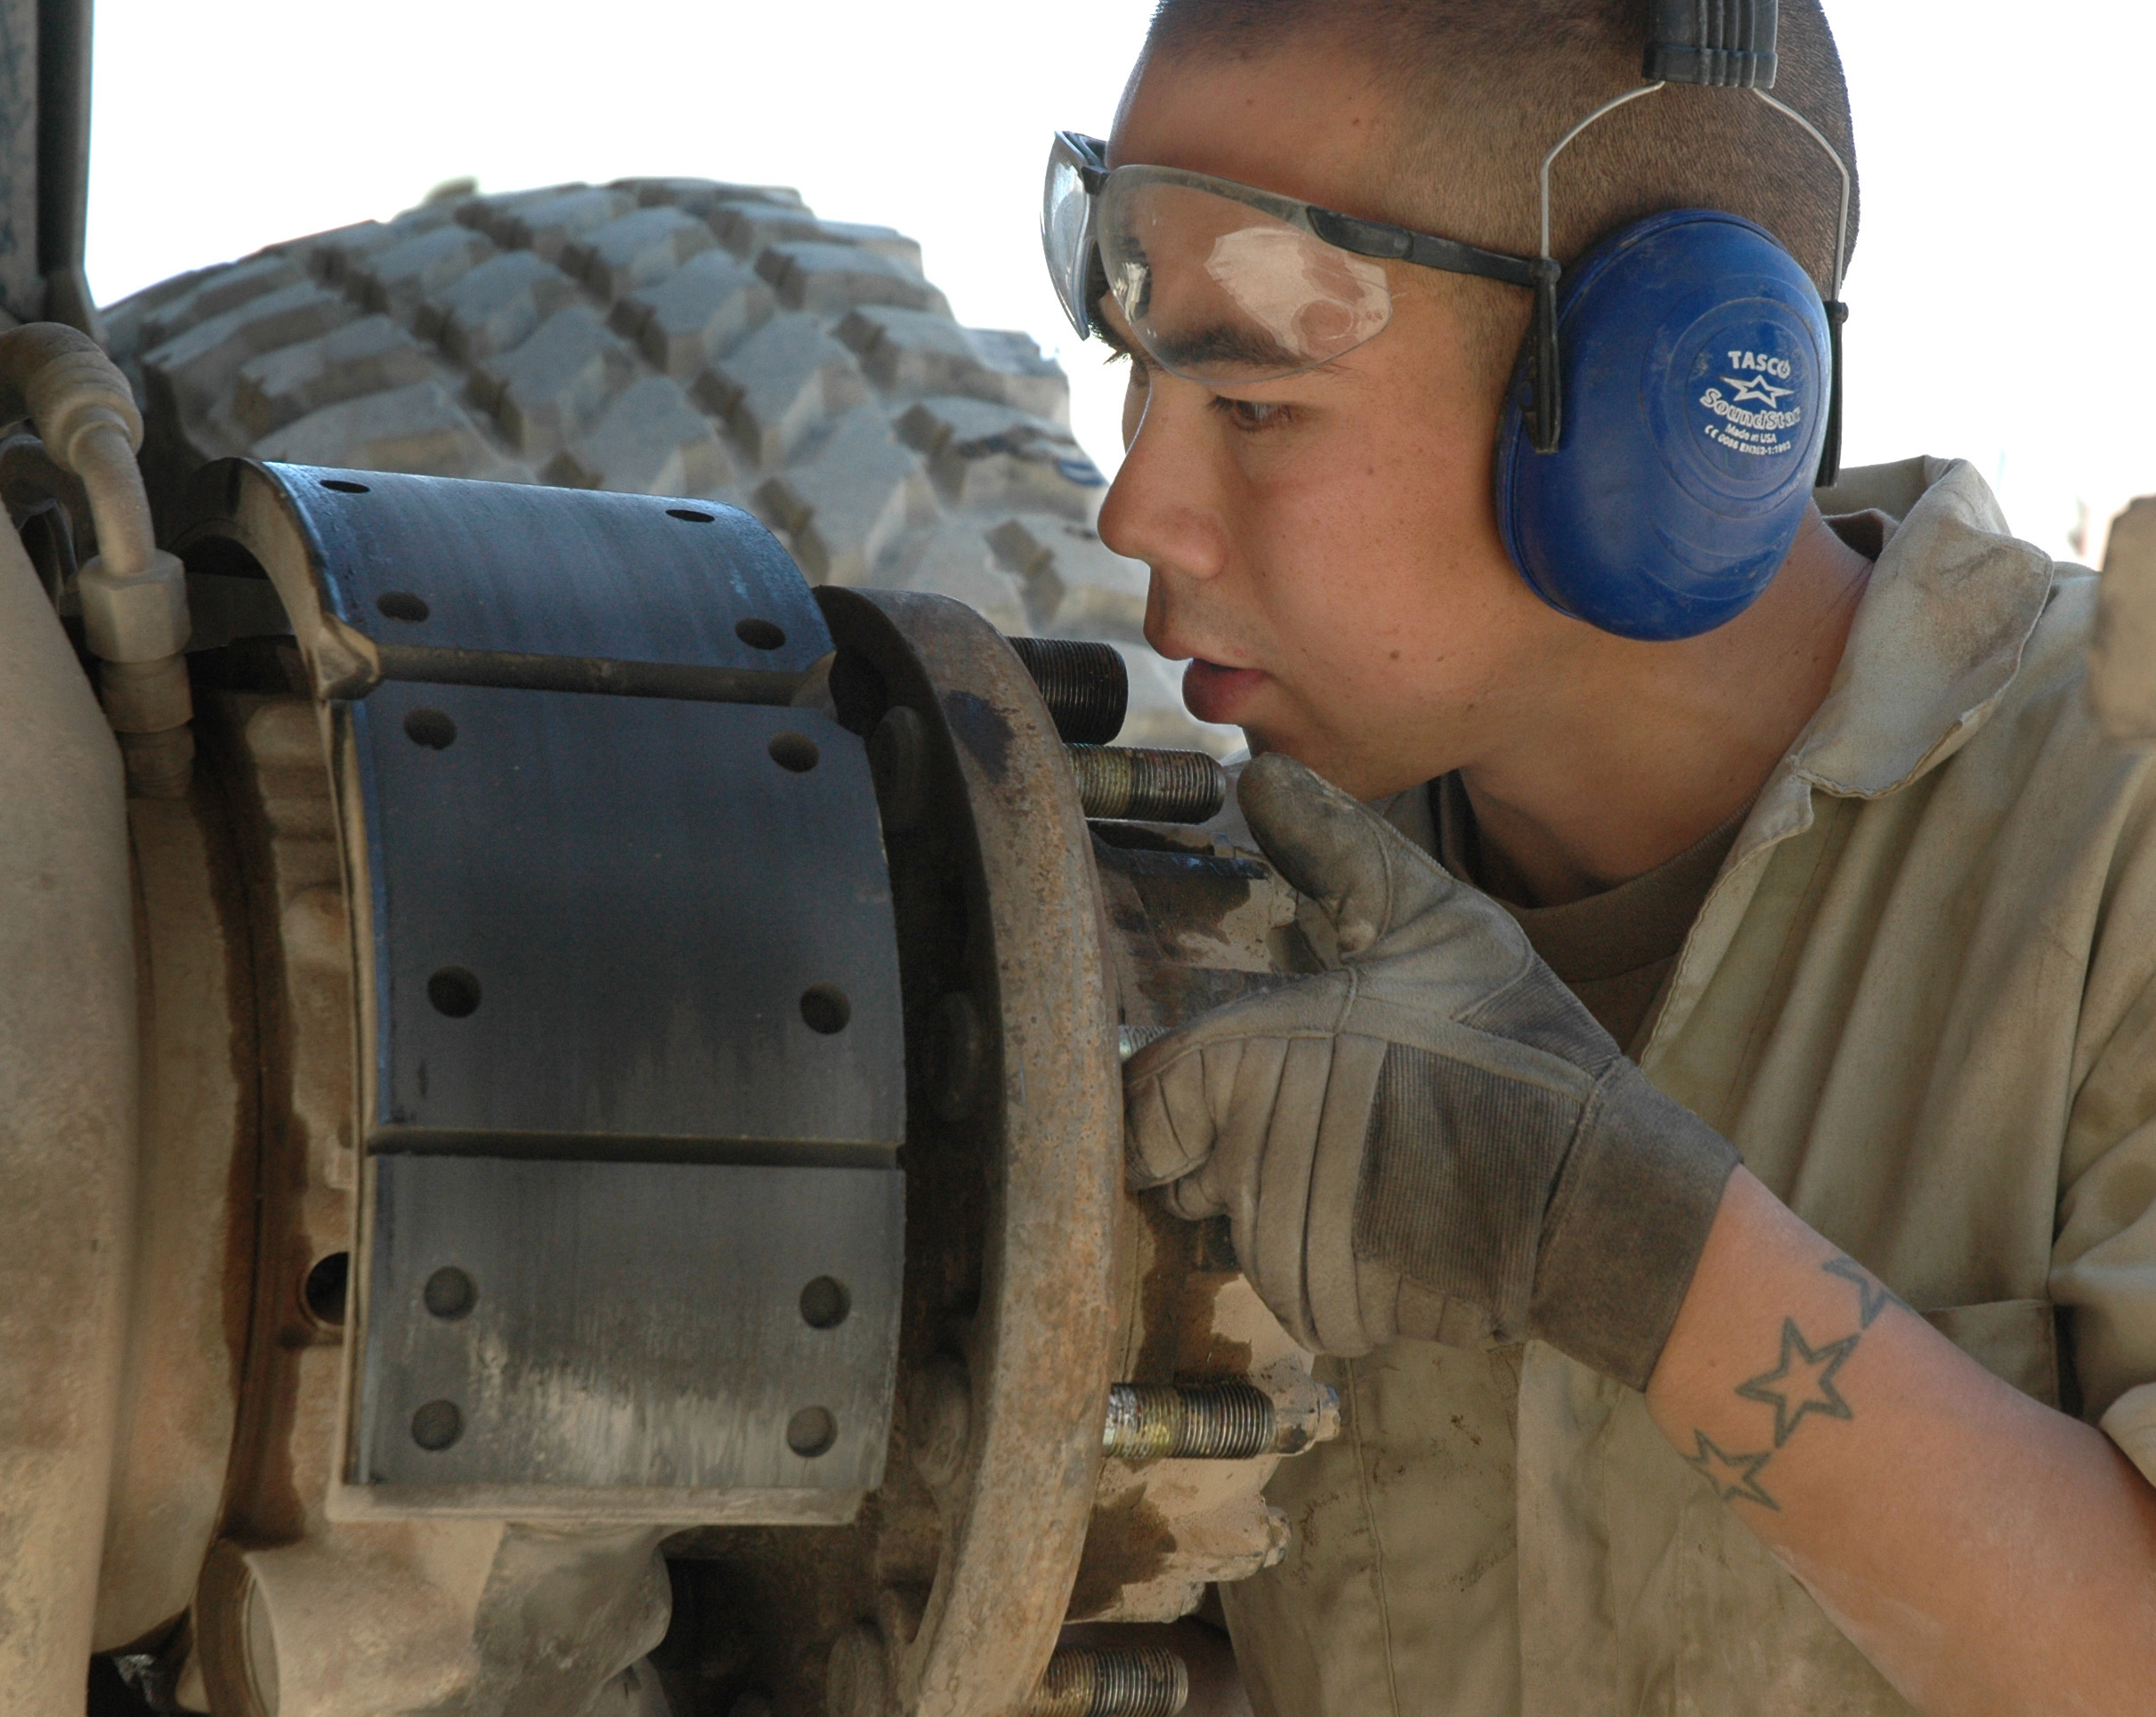
military, soldier, army, tire, tikrit, iraqiz, firearm